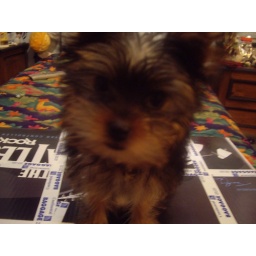
wendy over the rock band box